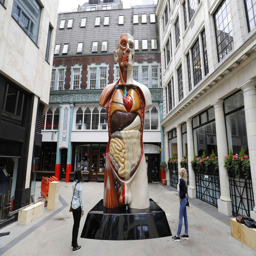
giant bronze sculpture , has been installed as part of a project .